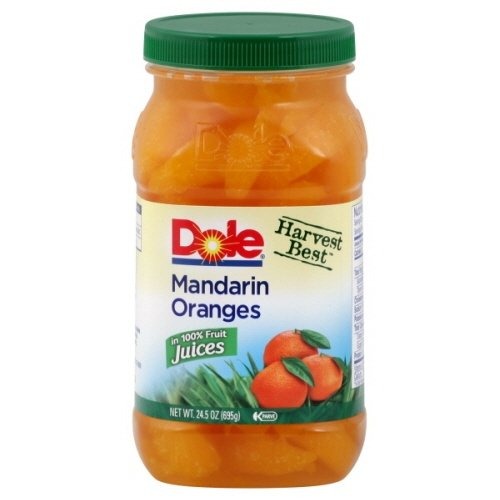
Item Name: Dole Harvest Best Fruit in 100% Fruit Juice 23.5oz Jar (Pack of 4) Choose Flavor Below (Mandarin Orange Segments)
Bullet Point: Pack of 4
Product Description: Dole
Value: 4.0
Unit: Count

Price: 4.31